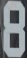
Number: 8